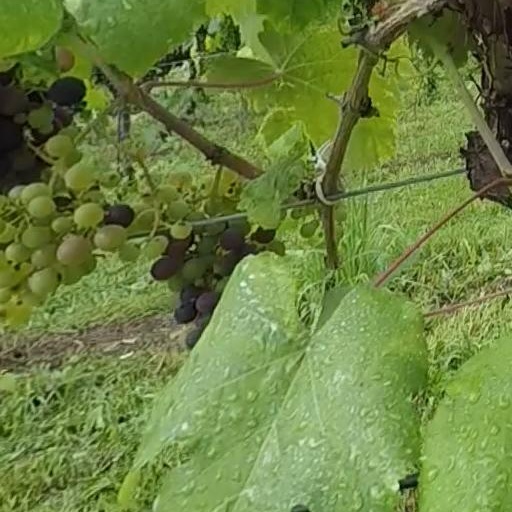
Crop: grape